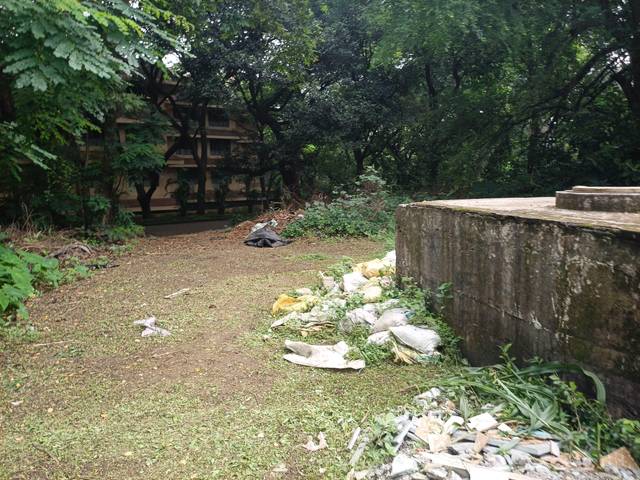
Region: India
Coordinates: 19.04, 72.913